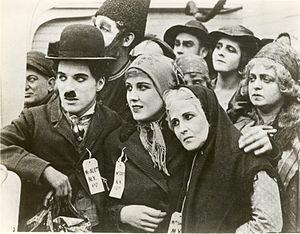
L'Immigrant est une courte comédie romantique américaine de 1917. Le film met en scène le personnage de Charlot de Charlie Chaplin en tant qu'immigrant venant aux États-Unis, accusé de vol lors de son voyage à travers l'océan Atlantique, et qui tombe amoureux d'une belle jeune femme en chemin. Il met également en vedette Edna Purviance et Eric Campbell.
William C. Foster — né le 28 décembre 1880 à Bushnell, mort le 18 janvier 1923 à Los Angeles — est un directeur de la photographie américain, membre fondateur de l'ASC.